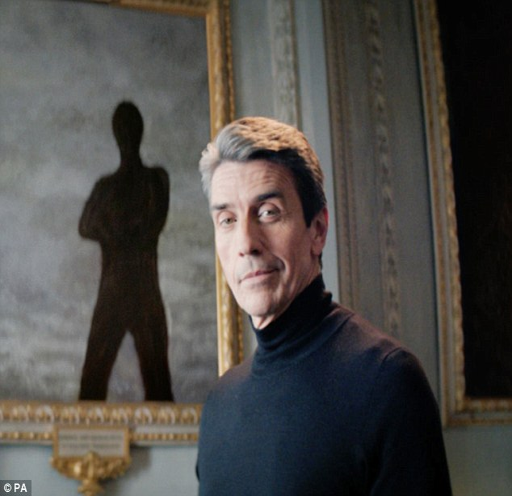
in the advert to announce the search for the new man actor dons his black outfit once more